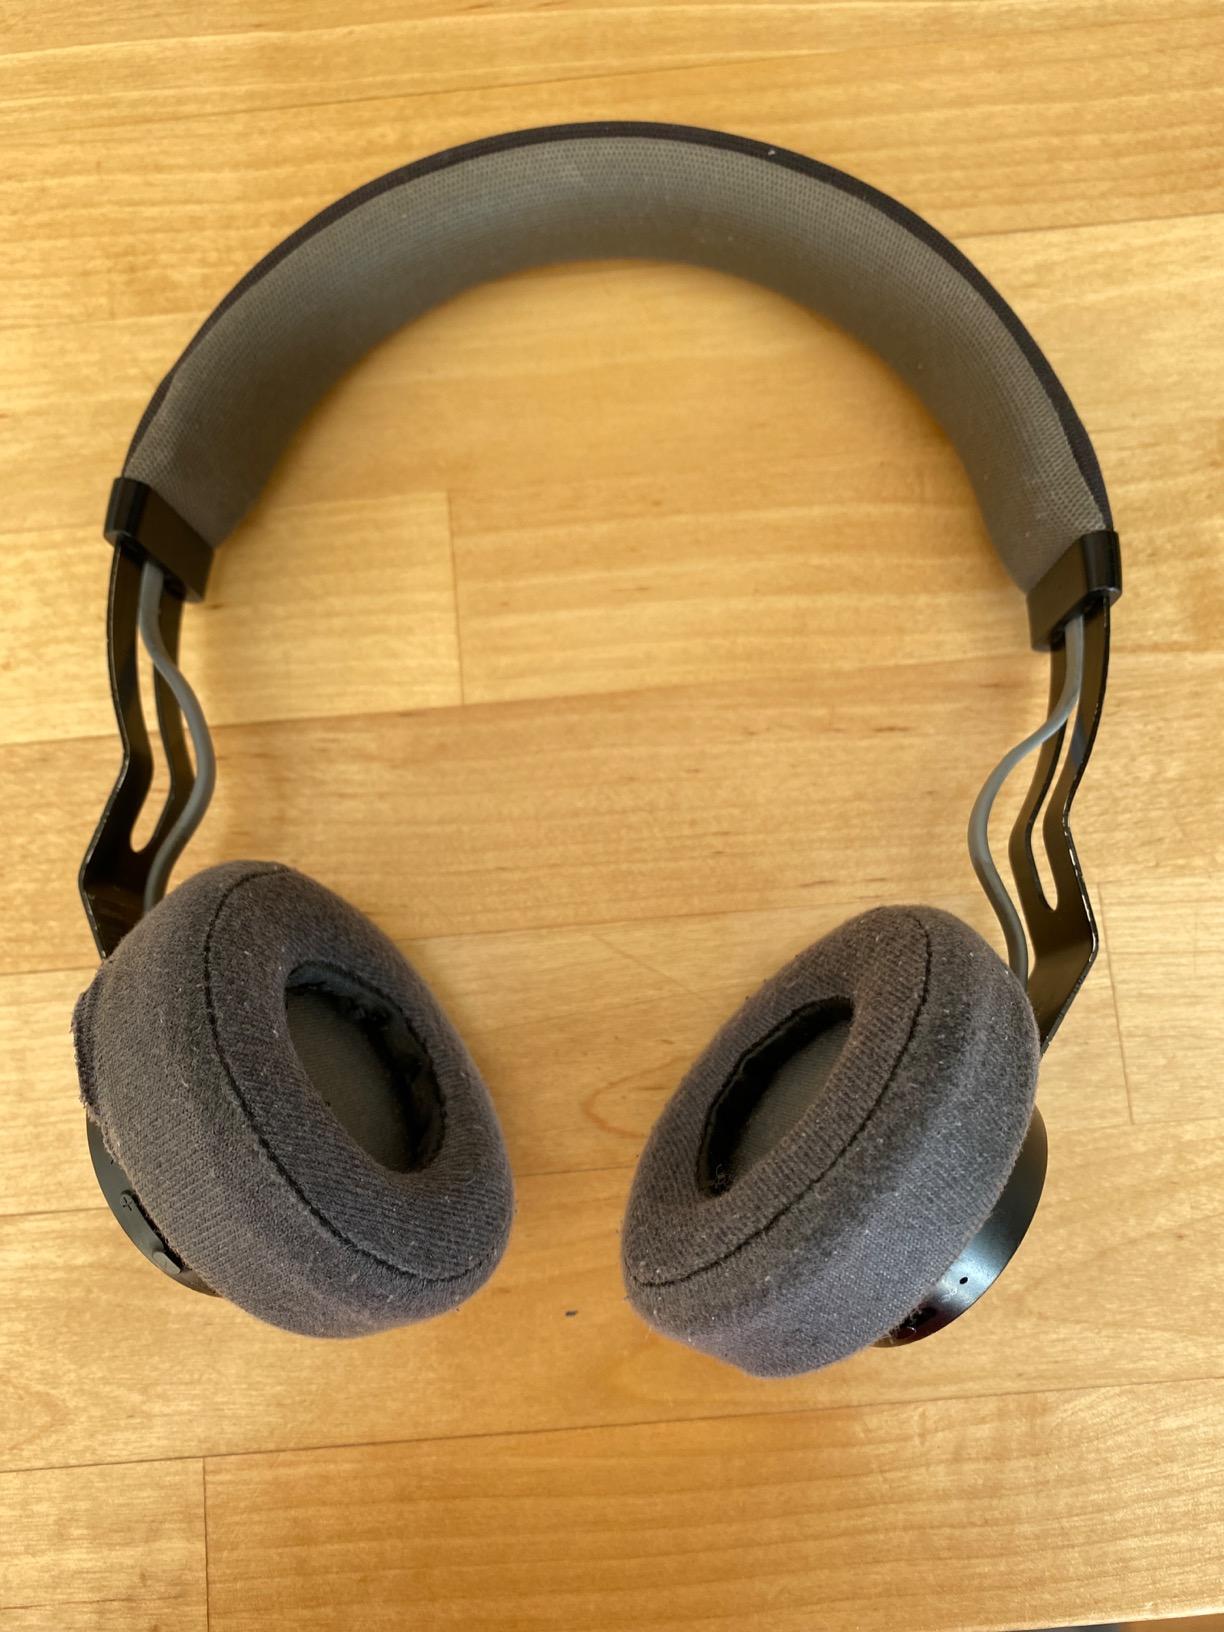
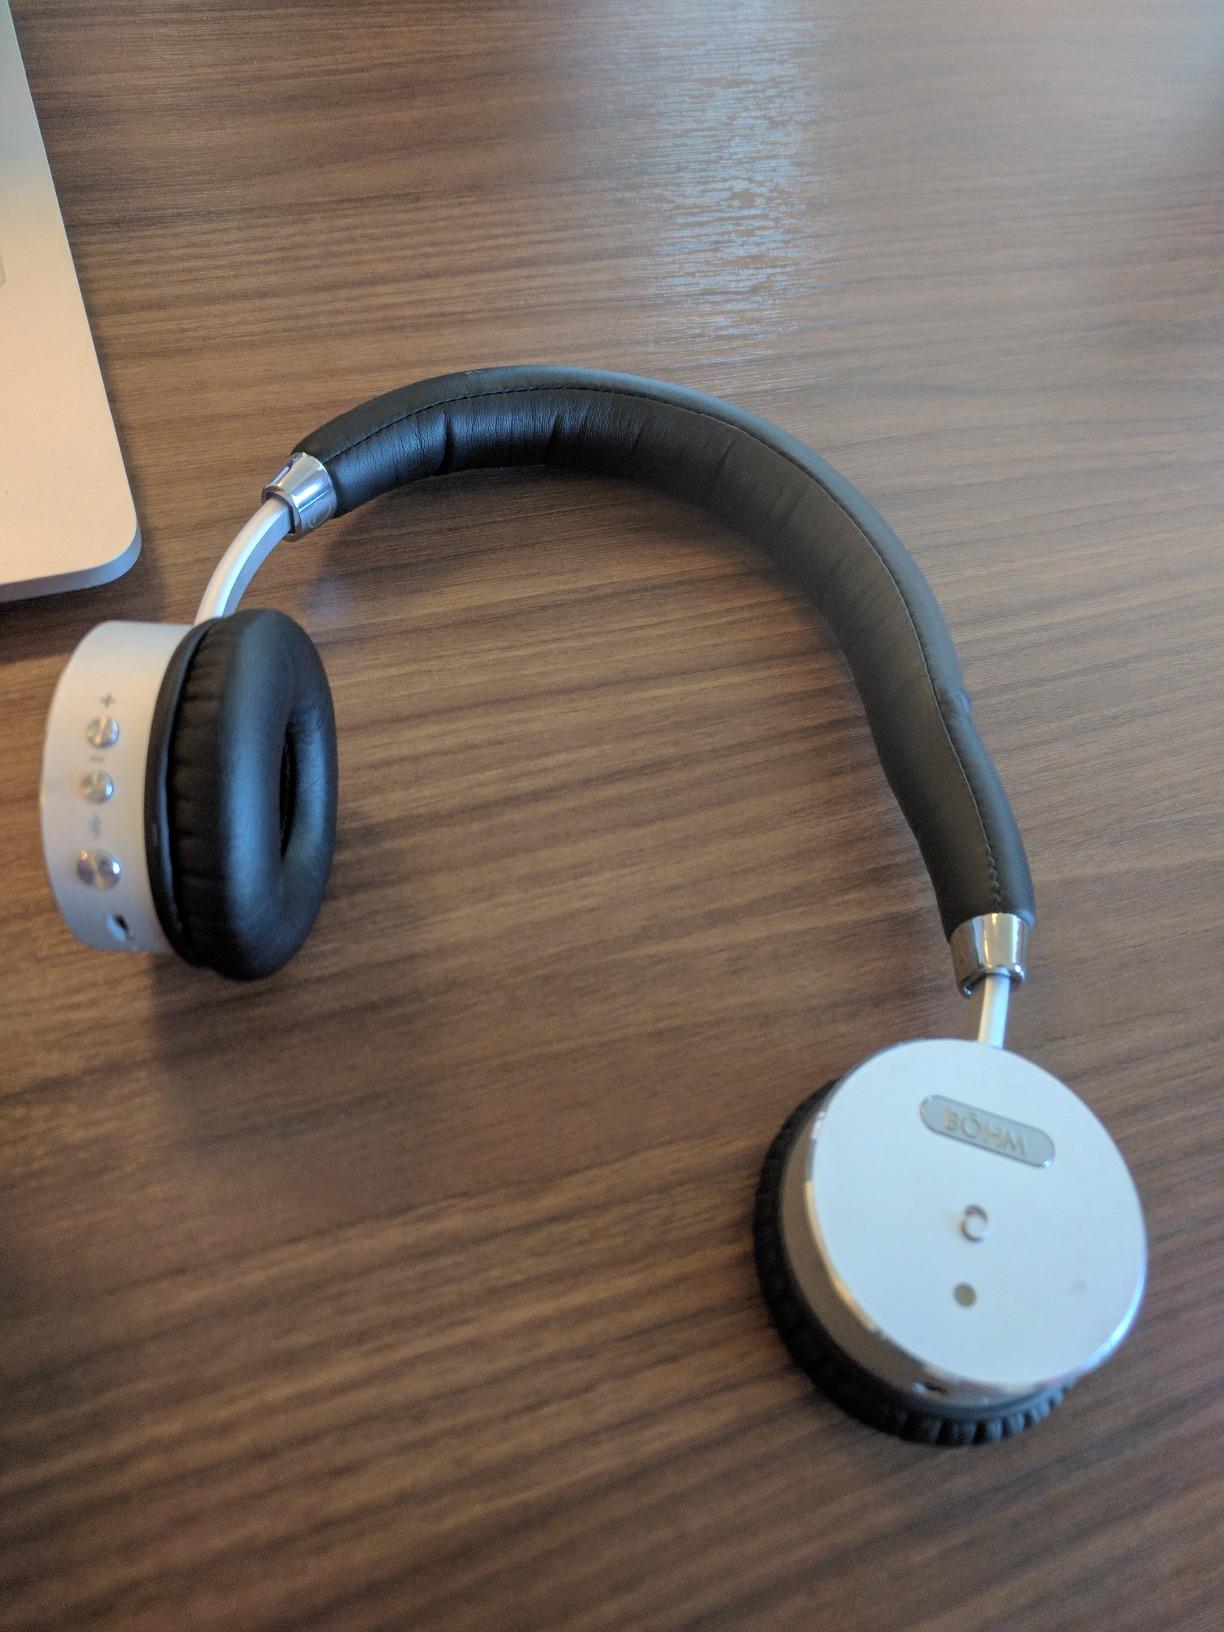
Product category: headphones
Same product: no